Uthimoodu

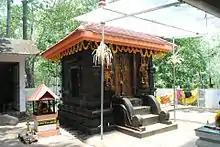
Kottamala Shiva temple

Uthimoodu Mar Thoma church is renowned for its annual Olivu Mala convention (Olive mount convention) also called the "Maramon Convention of the East" established by Christian evangelist, Sadhu Kochoonju Upadesi. The Marthoma church has Completed its over 100 years of existence, and coincides with the settlement of the families mentioned earlier in this article.